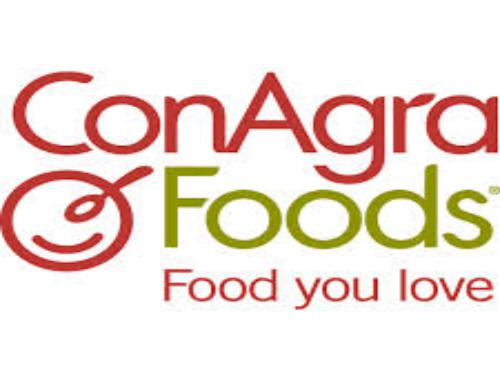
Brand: ConAgra Foods
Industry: Food